Mounted archery

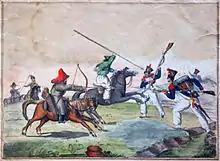
Bashkirs and Cossacks fighting French infantry with bows and lances at the Battle of Leipzig (1813).

Vietnam's mounted archers were first recorded in the 11th century. In 1017, Emperor Lý Công Uẩn of Đại Việt opened the "Xa Dinh" (archery school) in southern Hanoi and ordered all children of noblemen and mandarins to be trained in mounted archery. During the reign of Lý Thánh Tông, the royal guards had 20 horse archer teams, combined into 5 companies named "Kỵ Xạ", "Du Nỗ", "Tráng Nỗ", "Kính Nỗ", and "Thần Tý", comprising about 2,000 skillful horse archers. They later effectively participated in the Invasion of Song China (1075 – 1076) and caused heavy casualties to the Song army. The Ly Dynasty's horse archers also fought against Champa (1069) and the Khmer Empire (1125–1130) which both were victories for Đại Việt. Later, following the decline of the Lý dynasty, most horse archer teams were disbanded.